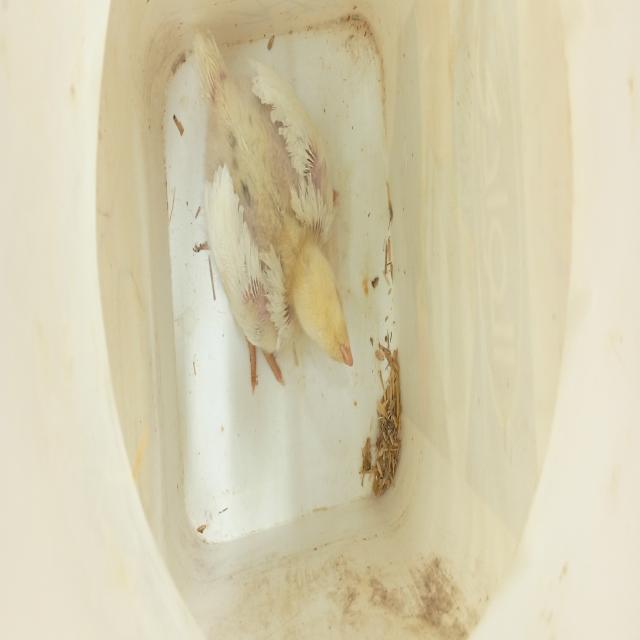
Weight: 494 g